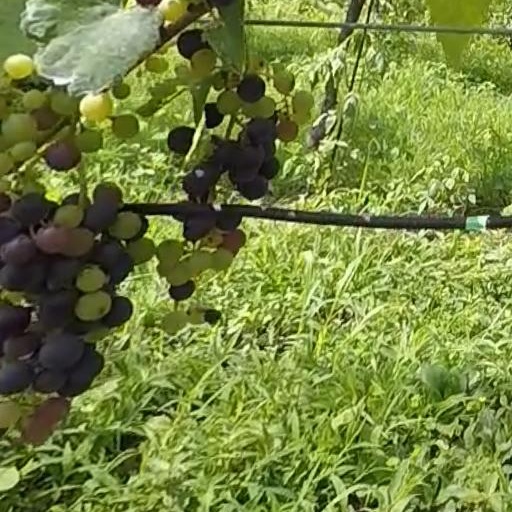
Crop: grape